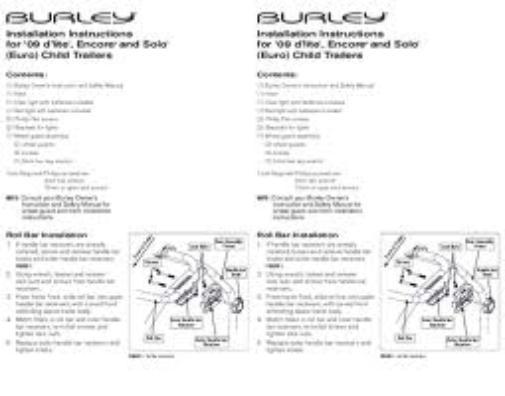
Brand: burley design
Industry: Others